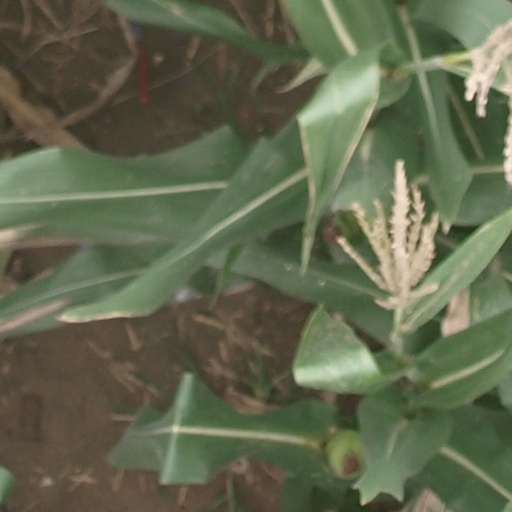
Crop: maize; corn